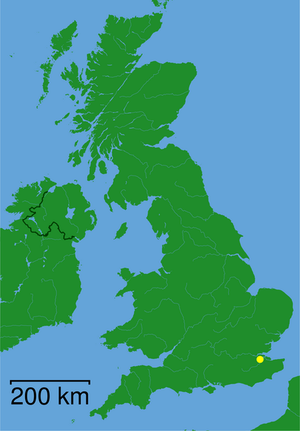
Gillingham est une ville de l'autorité unitaire de Medway située dans le comté du Kent, dans le sud-est de l'Angleterre. La ville inclut les territoires de Brompton, Hempstead, Rainham, Rainham Mark, Twydall et Lidsing.